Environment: real
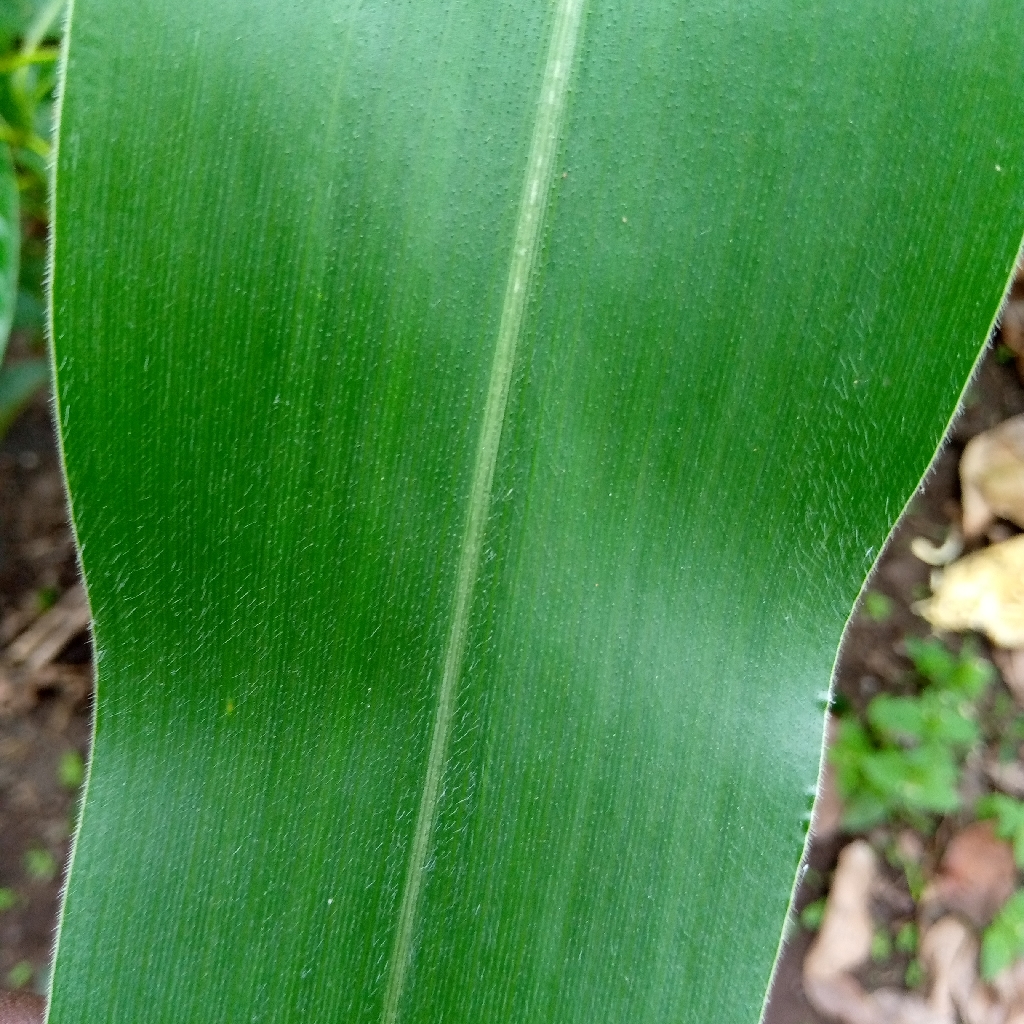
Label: healthy